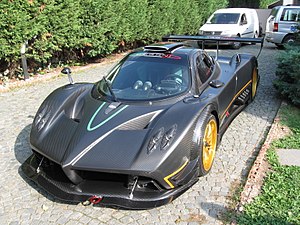
Pagani (bilmærke)
En Pagani Zonda R parkeret ude foran firmaets værksted i Italien.
Pagani er et bilmærke skabt i 1992 af argentineren Horacio Pagani og produceres i Italien.